Yuna Kim

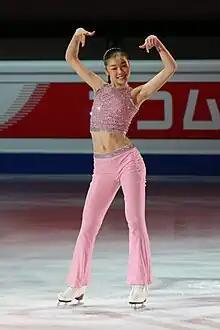
Refer to caption

Kim has broken world records 13times in her career in the +3/-3GOE System, including two historical junior records.